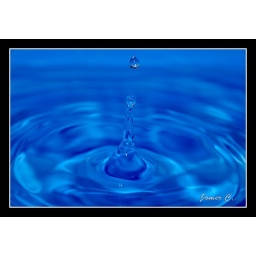
water droplet in blue contrast